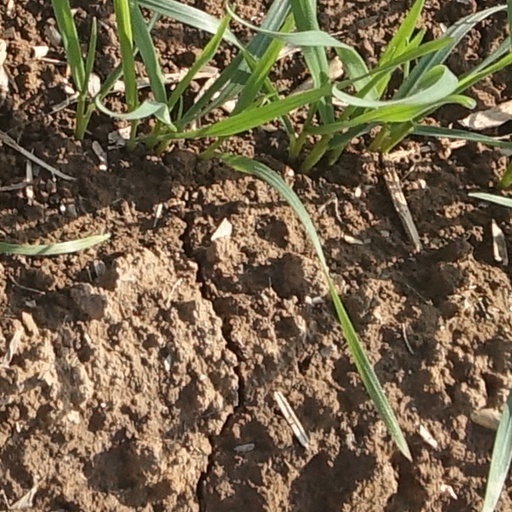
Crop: wheat